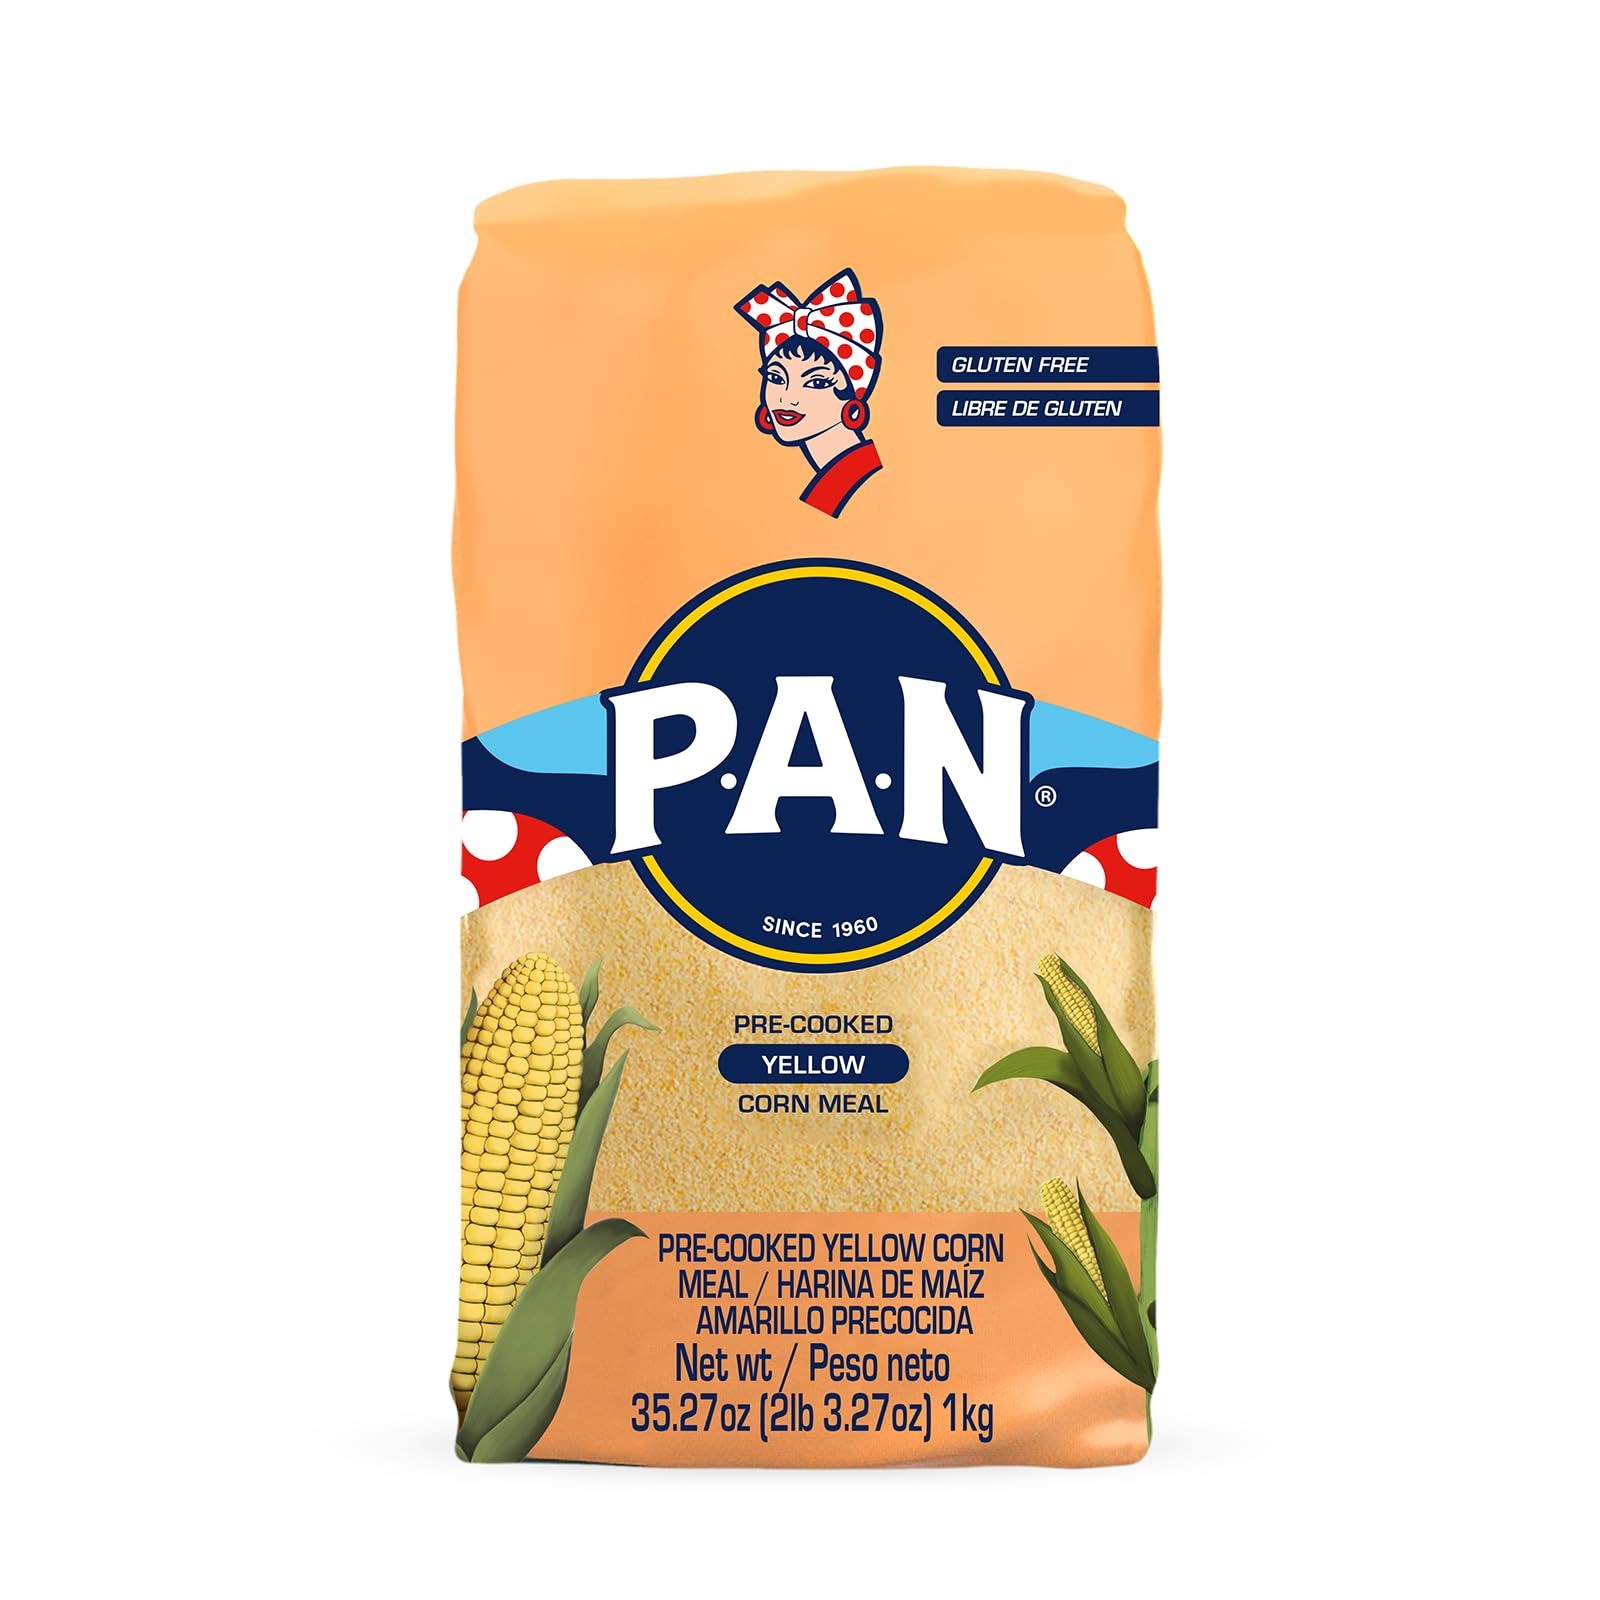
Item Name: P.A.N. Yellow Corn Meal – Pre-cooked Gluten Free and Kosher Flour for Arepas (2.2 lb/Pack of 1)
Bullet Point 1: THE MOST POPULAR YELLOW CORN MEAL – Pre-cooked yellow corn meal P.A.N. from Empresas Polar is made with 100% selected Yellow Corn which allows to obtain a soft dough ideal for the preparation of traditional Latin-American dishes. It has become one of the most popular and cherished brands of pre-cooked cornmeal
Bullet Point 2: EASY TO PREPARE – Our yellow corn meal is pre-cooked, meaning your delicious meals will take less time to be ready! Just by adding water, P.A.N. makes instant corn dough, creating a variety of delicious corn based dishes. It can be cooked on a cast iron pan, grill, arepa maker, arepa toaster, griddle or oven. Cook it without oil for a fat free version! Keep in a clean, dry place
Bullet Point 3: GET READY FOR CREATIVE AND TRADITIONAL MEALS –Perfect to prepare a substitute for bread in a latino brunch and main ingredient for Venezuelan, Colombian or Mexican recipes such as crisp arepas, arepas dulces (sweet arepas), tortillas, pupusas, corn muffins, polenta, ponque de maiz, cornbread, corn muffins, corn pancakes, empanadas, galletas (corn cookies), hallacas venezolanas, milho frito or corn chips
Bullet Point 4: KOSHER, HALAL, 100% GLUTEN FREE – Gluten Free, without preservatives, artificial colors or flavorings. Ingredients: pre-cooked yellow corn enriched with Vitamin D, Calcium, Iron, Potassium, Thiamin, Riboflavin, Niacin, Folate. Please, refer to full list of ingredients below
Bullet Point 5: MADE IN THE U.S.A. – Manufactured with the highest standards of quality for grocery products by International Grains and Cereals LLC under the license of Alimentos Polar
Value: 35.3
Unit: Ounce

Price: 11.2